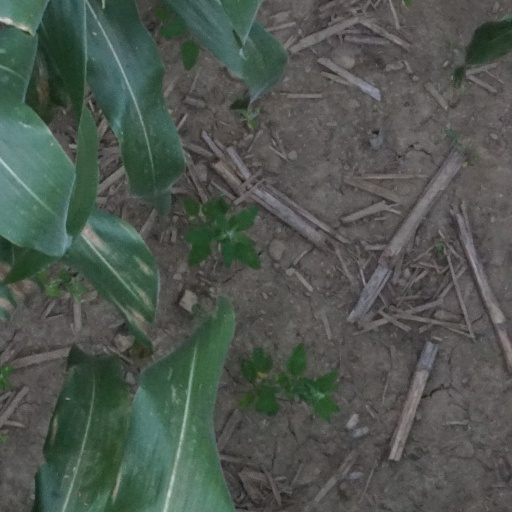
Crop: maize; corn